Horse management

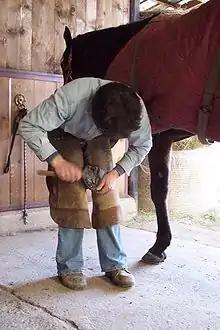
A farrier working on a horse's hoof

Electric fence comes in many styles of wire, rope and webbing, and is particularly useful for internal division of pastures. It carries only a mild charge that causes a noticeable shock, but no permanent injury to animals or people. It is relatively inexpensive and is easy to install, but if electricity fails, it is easily broken. It is excellent both as a temporary fence and, in single strands, as a top or middle barrier to keep horses away from conventional fencing. There is some danger that horses can become tangled in an electric fence, though because the materials are finer, it usually breaks, stopping the current, though injuries are still possible. Because electricity can fail, it should not be the sole fencing used on property boundaries, particularly next to roads, though a strand on top may be used to keep a horse from leaning over a fence made of other materials. Nor should it be used alone in small pens where horses may accidentally bump into it on a regular basis. However, small single-horse enclosures are sometimes seen at endurance riding competition, where temporary fencing must be set up in remote areas. In residential areas, warning signs should be posted on any boundary fences with electrified sections to keep people from touching the fence and accidentally being shocked.